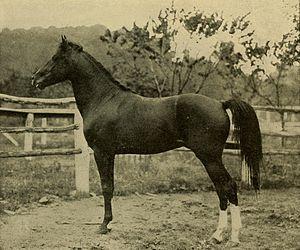
Saklawi, ou Siglavy en Europe centrale, est l'une des cinq lignées majeures du cheval arabe reconnues comme pures par les Bédouins, les Al Khamsa. Sélectionnée par les Ruwallah et les `Anizzah, deux tribus nomades du désert d'Arabie, cette lignée a été importée à plusieurs reprises en Égypte aux XIXᵉ et XXᵉ siècles, et reste élevée de nos jours en Arabie saoudite et en Iran. De type « féminin », les chevaux Saglawi sont d'assez petite taille, mais réputés pour leur beauté, leur finesse et leur endurance supérieures à celles des autres lignées du cheval arabe. Ils portent une robe généralement baie. Importés en Europe centrale depuis le début du XIXᵉ siècle, ils y ont influencé plusieurs autres races de chevaux locales, en particulier le Lipizzan, le Shagya et le Gidran.